Snailham Halt railway station

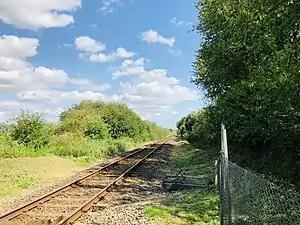
Site of the old station

Snailham Halt railway station was on the South Eastern Railway's route between Ashford and , nowadays known as the Marshlink Line. It opened in 1907 and closed in 1959.